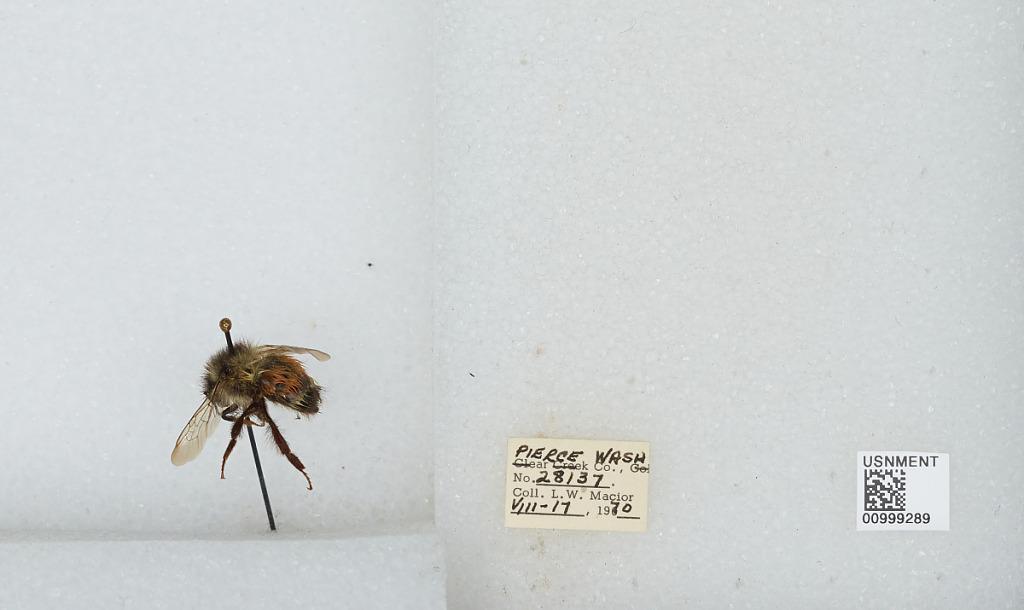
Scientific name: Bombus (Pyrobombus) melanopygus Nylander
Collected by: L. Macior
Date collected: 1970-8-17
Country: United States
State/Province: Washington
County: Pierce
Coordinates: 47.05, -122.12